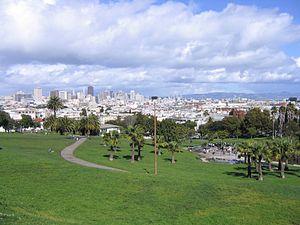
Cet article dresse une liste des parcs de San Francisco, dans l'État de Californie.
San Francisco, officiellement ville et comté de San Francisco, est une ville des États-Unis et l'un des comtés de l'État de Californie. Elle est située à l'extrémité nord de la péninsule de San Francisco, entre l'océan Pacifique à l'ouest et la baie de San Francisco à l'est. Son nom est couramment abrégé en SF et la ville est surnommée The City by the Bay.
Dolores Park est un parc public de la ville de San Francisco en Californie. Il se trouve à deux bloc au sud de Mission Dolores à l'ouest du quartier de Mission District. Les collines de Dolores Heights se situent juste au nord du parc, alors que le quartier du Castro est à l'ouest. Dolores Park est limité par la 18th Street au nord, la 20th Street au sud, Dolores Street à l'est et Church Street à l'ouest.